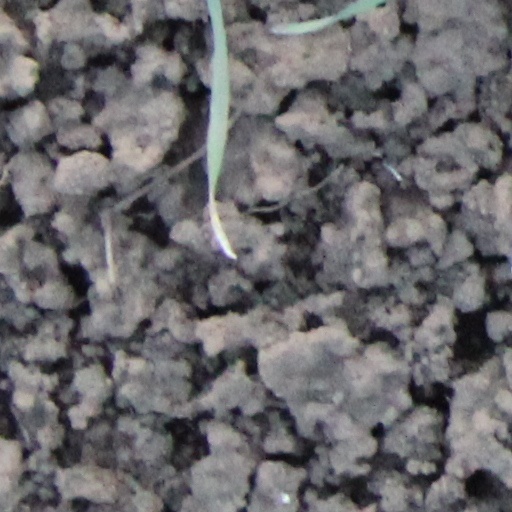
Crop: wheat